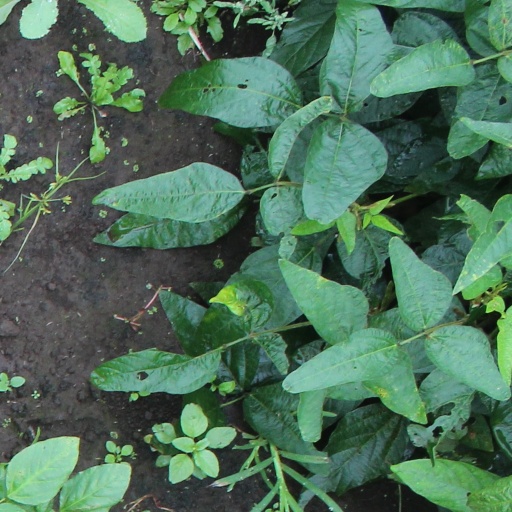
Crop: soybean